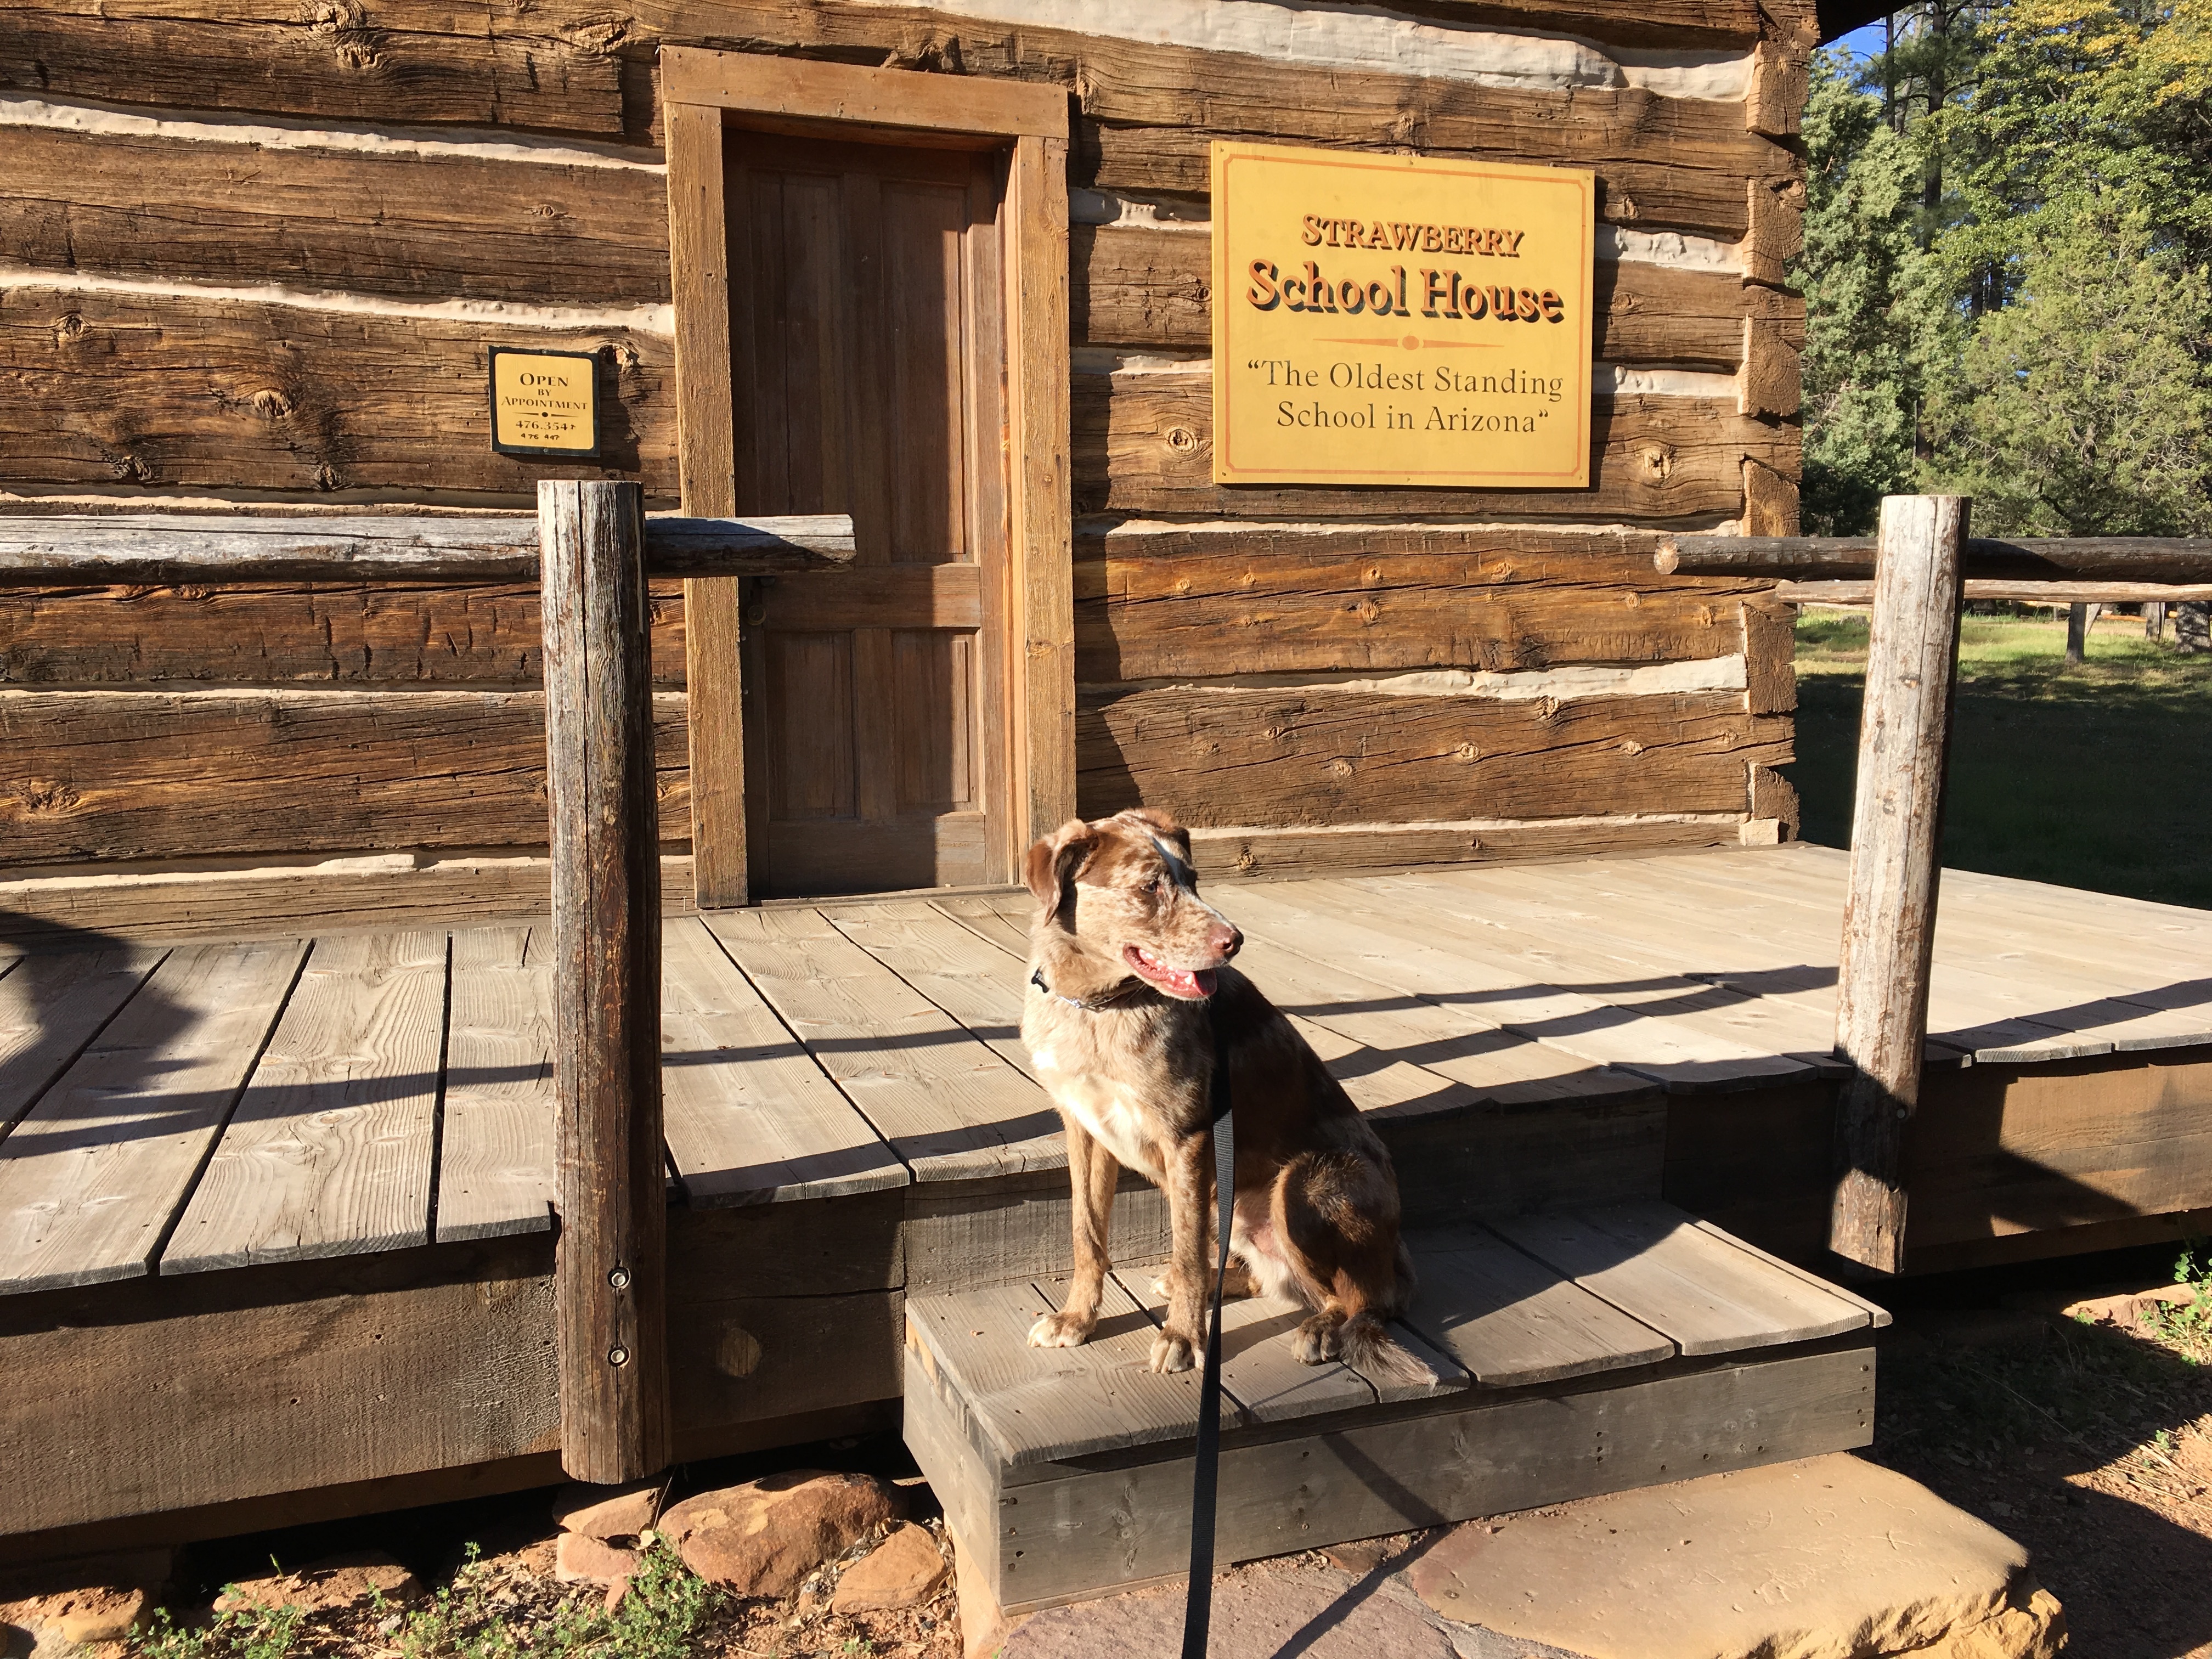
wood, dog, dog like mammal, outdoor structure